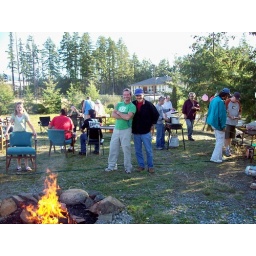
mark in the green shirt thec office worker with mike thec oficie worker